Reading Railroad Co. v. Pennsylvania

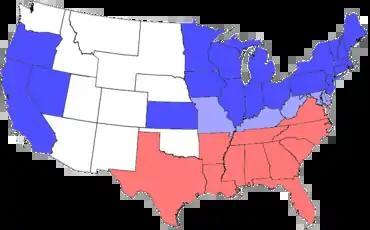

The American Civil War, fought between 1861 and 1865, stemmed from growing tensions between the northern Union states and the southern Confederate states. Following the onset of the Industrial Revolution, the North's economy became powered by industrialization, focusing on large-scale manufacturing. Meanwhile, the South's economy relied on agriculture, particularly the production of cotton and tobacco. Southern state governments established slavery to support large-scale farming, which discouraged any push toward industrial development. This system deepened the economic and social divide between the regions, particularly around the debate over free-market labor versus slave labor.